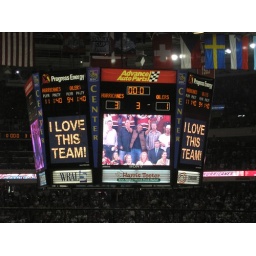
caniac nation, stanley cup finals, game 7, cuba gooding, jr. is in the house and on the jumbotron